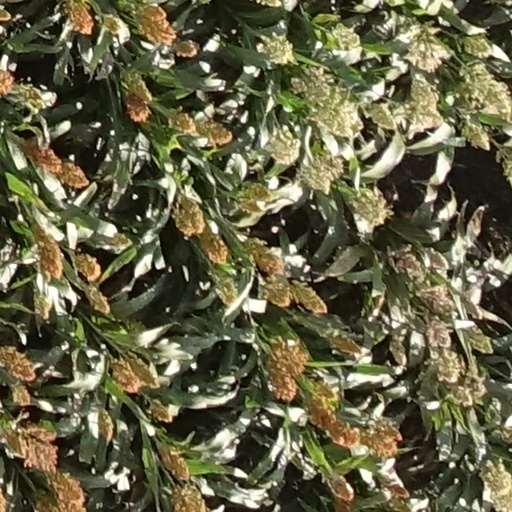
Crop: sorghum